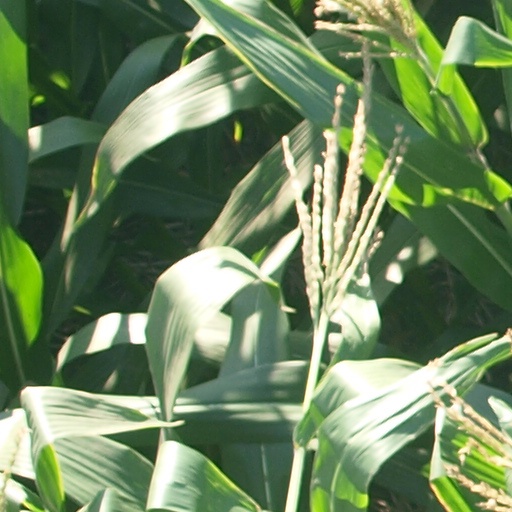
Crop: maize; corn